Isle of Dogs

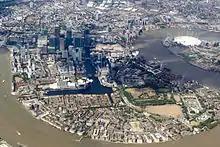
Aerial view of the Isle of Dogs in 2015. The O2 Arena can be seen on the Greenwich Peninsula to the right (east) of the Isle of Dogs.

The Isle of Dogs is a large peninsula bounded on three sides by a large meander in the River Thames in East London, England. It includes the Cubitt Town, Millwall and Canary Wharf districts. The area was historically part of the Manor, Hamlet, Parish and, for a time, the wider borough of Poplar. The name had no official status until the 1987 creation of the Isle of Dogs Neighbourhood by Tower Hamlets London Borough Council. It has been known locally as simply "the Island" since the 19th century.